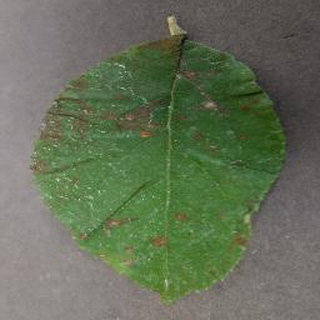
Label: apple_cedar_apple_rust